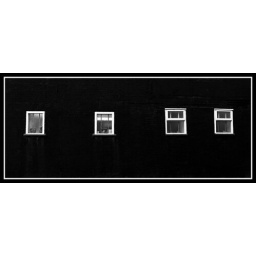
Four windows in a black wall.